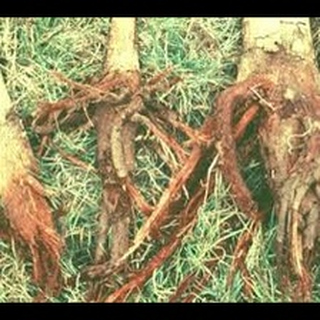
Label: wheat_common_root_rot